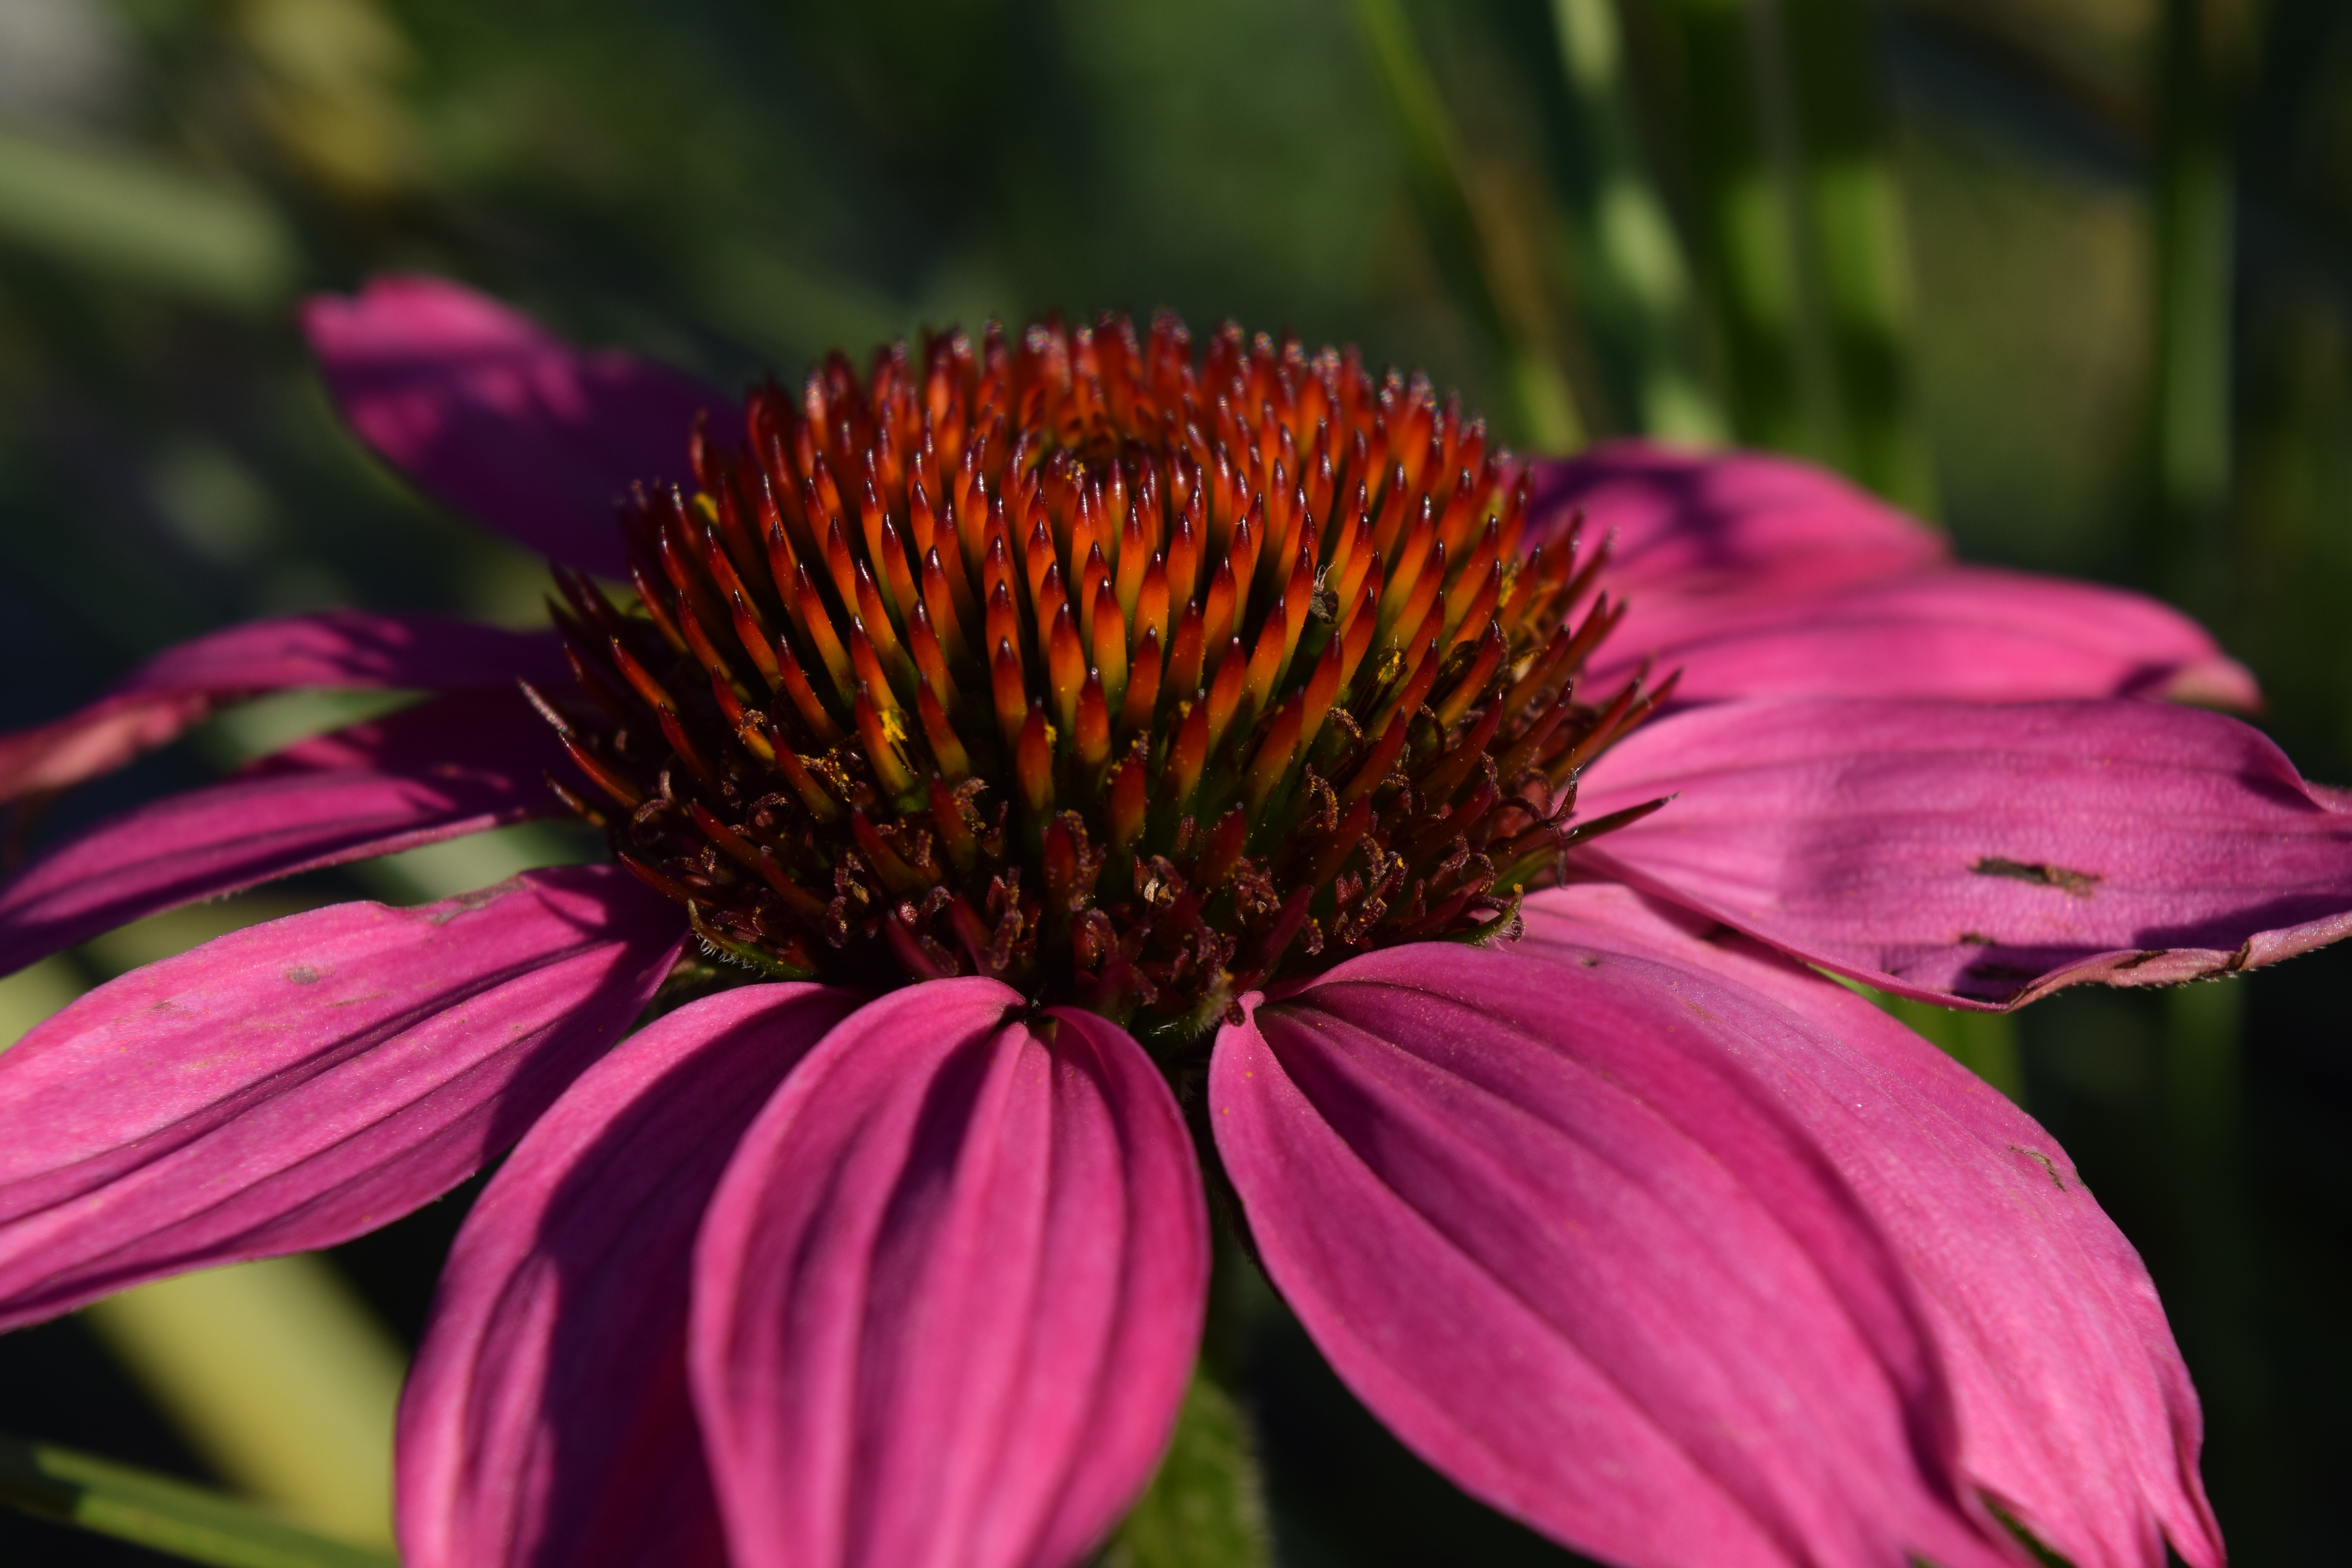
nature, blossom, plant, flower, purple, petal, bloom, summer, botany, close, flora, wildflower, close up, sun hat, coneflower, greeting card, macro photography, flowering plant, daisy family, korbbl ter, annual plant, plant stem, land plant